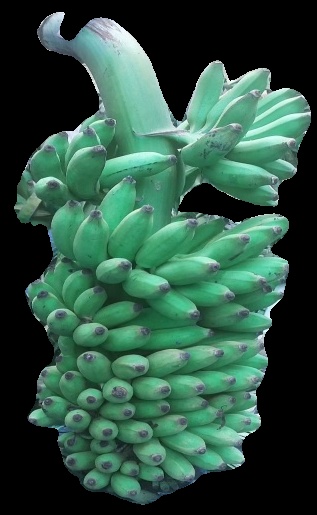
Variety: elakki-bale
Grade: grade1